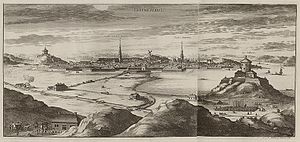
Göteborg / Historie / Älvsborg Stad
Göteborg i baggrunden med Älvsborg forrest til højre på et stik fra ca. 1700.
Göteborg ligger på begge sider af Göta älvs sydlige udløb i Kattegat ved den svenske vestkyst og er med 549.839 indbyggere Sveriges næststørste og Skandinaviens fjerdestørste by.